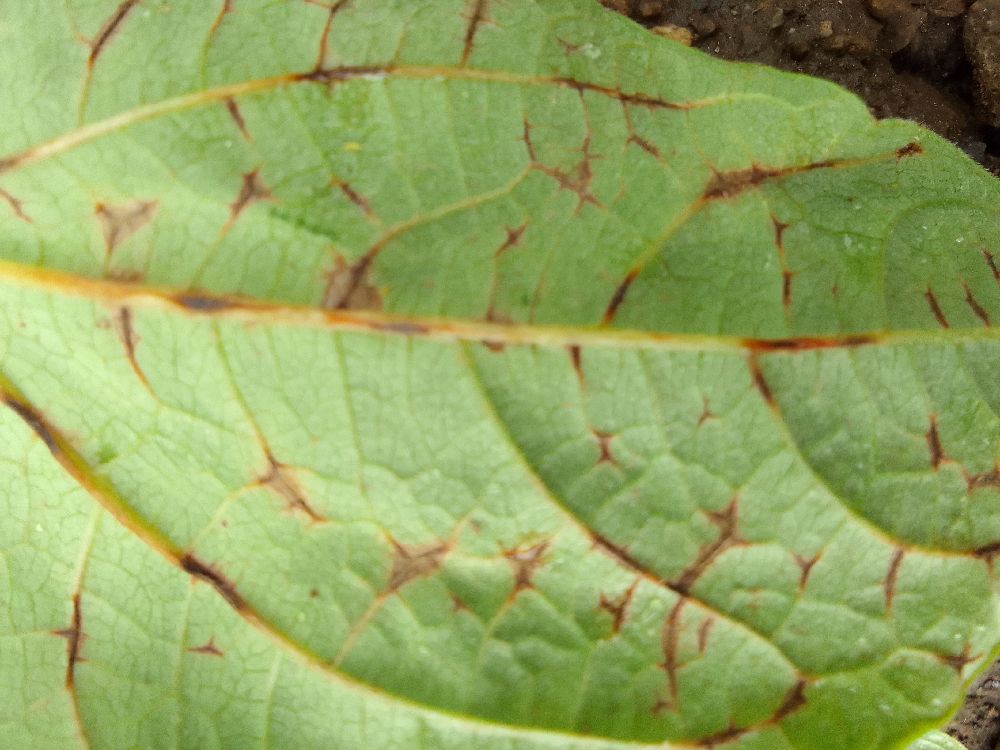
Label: anthracnose